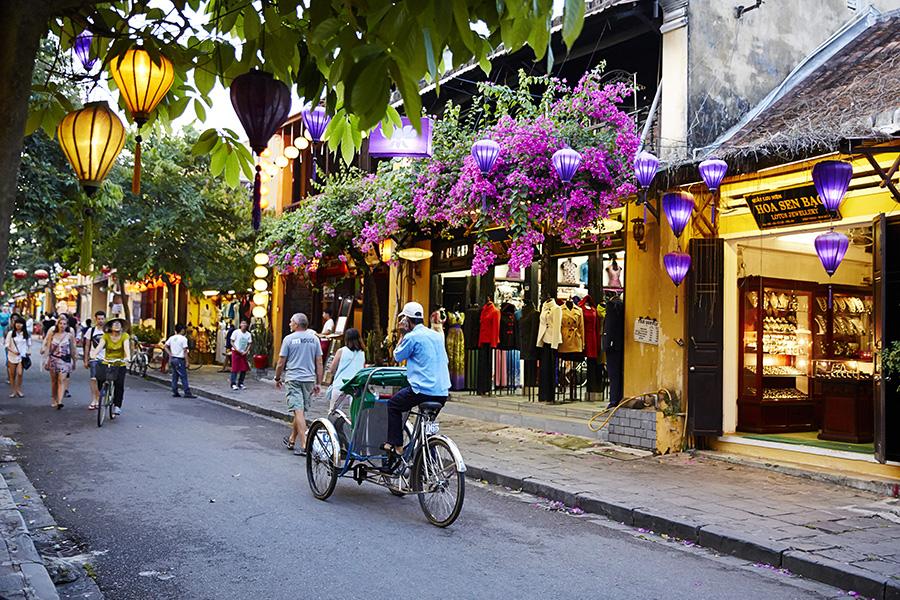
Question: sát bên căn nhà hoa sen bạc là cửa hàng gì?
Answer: cửa hàng bán quần áo